The Last Days of Pompeii (1959 film)

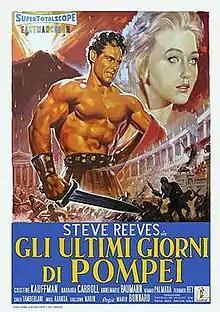
Theatrical release poster

The Last Days of Pompeii is a 1959 Eastmancolor historical disaster action film starring Steve Reeves, Christine Kaufmann, and Fernando Rey and directed by Mario Bonnard and Sergio Leone. Bonnard, the original director, fell ill on the first day of shooting, so Leone and the scriptwriters finished the film.